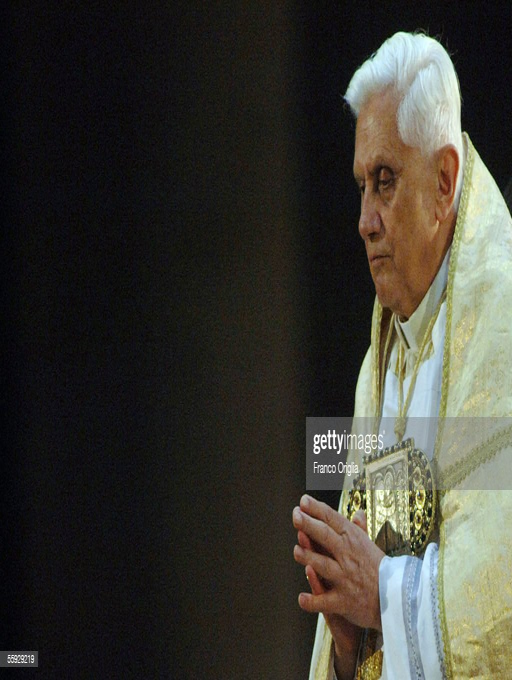
religious leader prays during a meeting and prayer with children who made religious practice during the year .